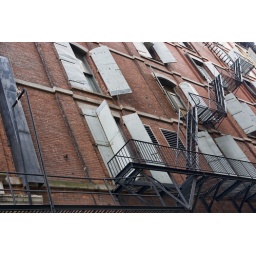
This was taken in Cortlandt Alley in Manhattan.The windows in this building have large metal shutters.